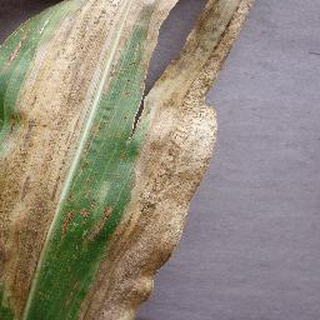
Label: corn_northern_leaf_blight